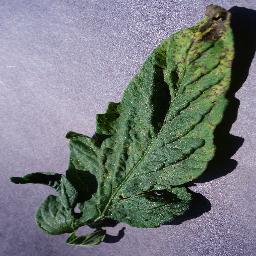
Label: Tomato___Septoria_leaf_spot